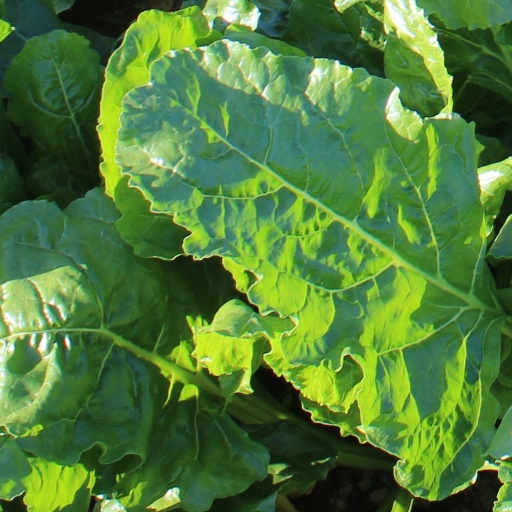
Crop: sugar beet